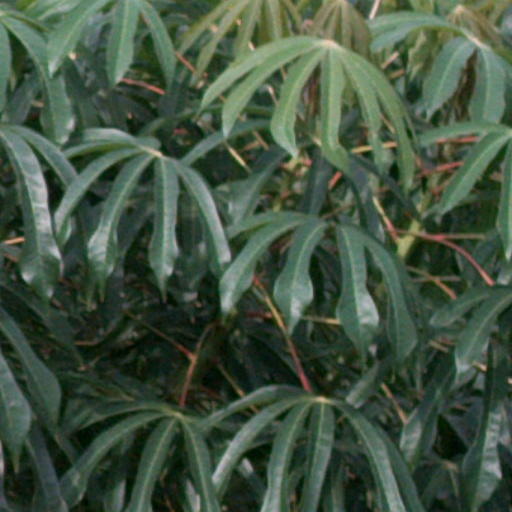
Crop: cassava